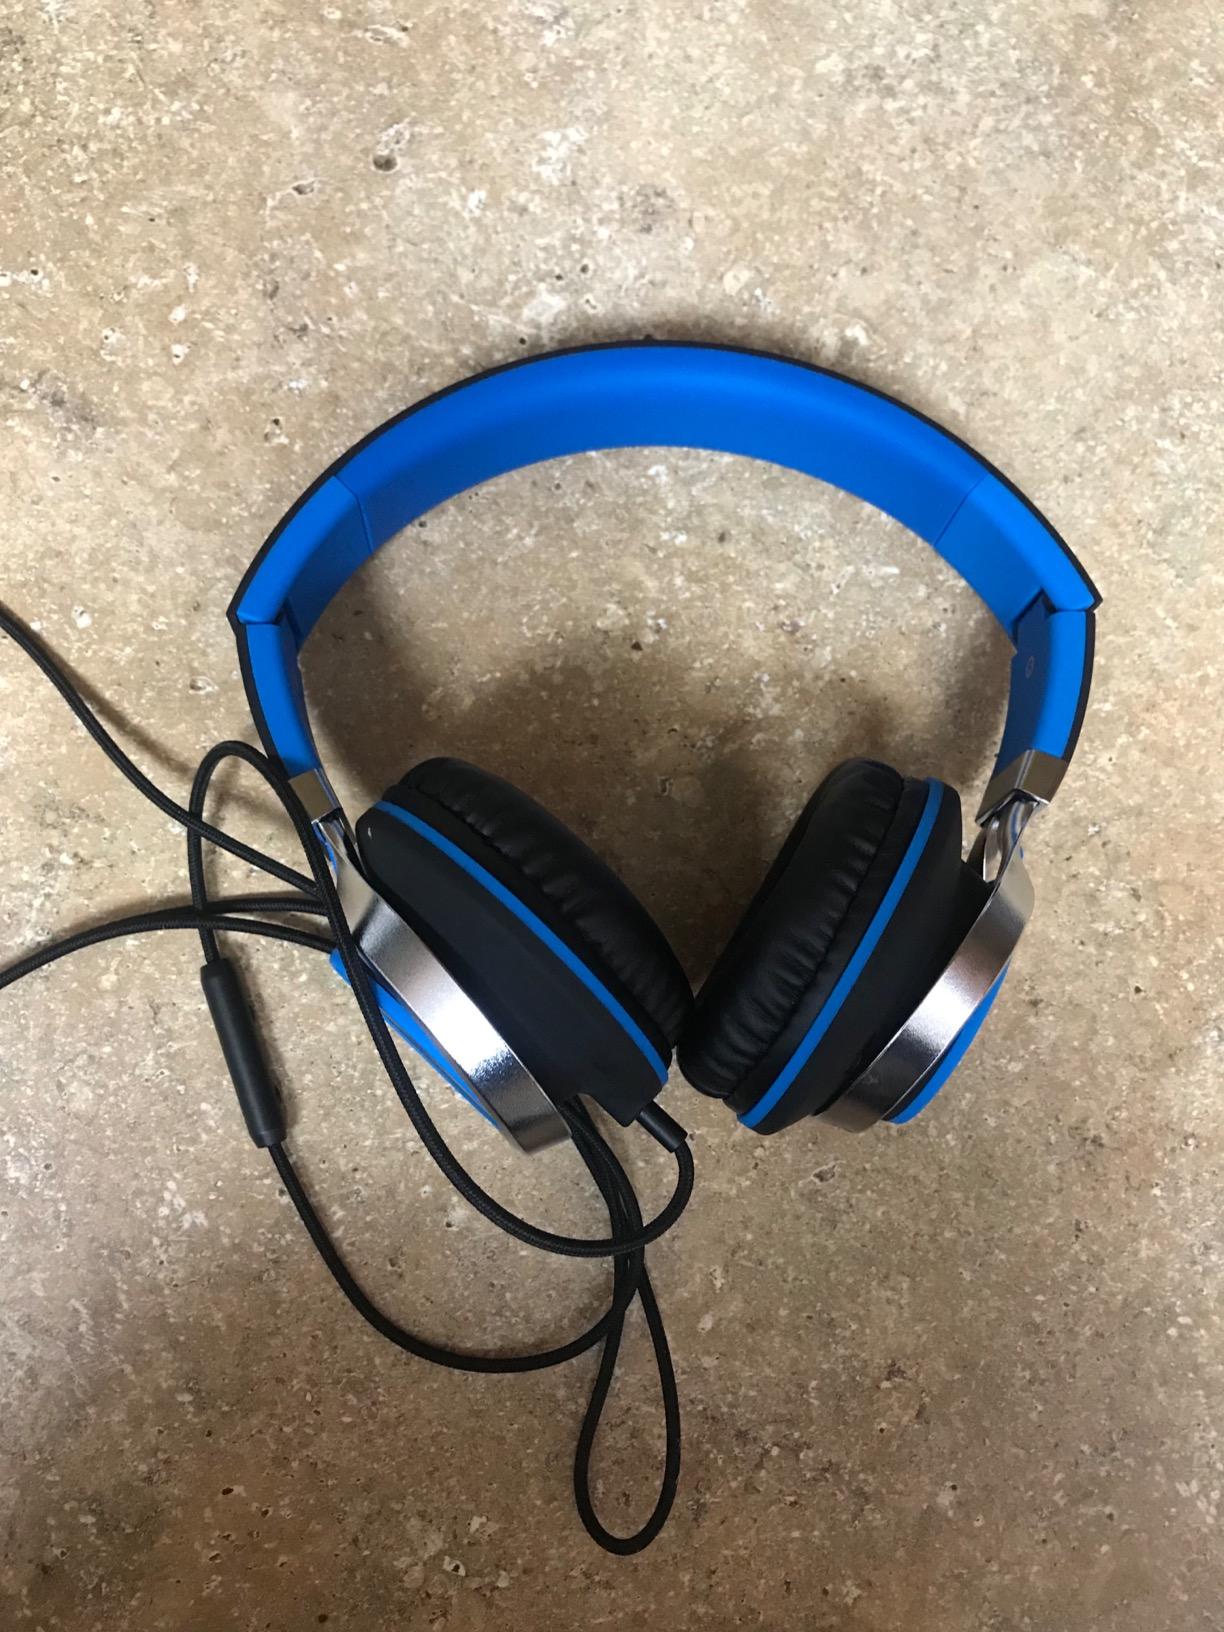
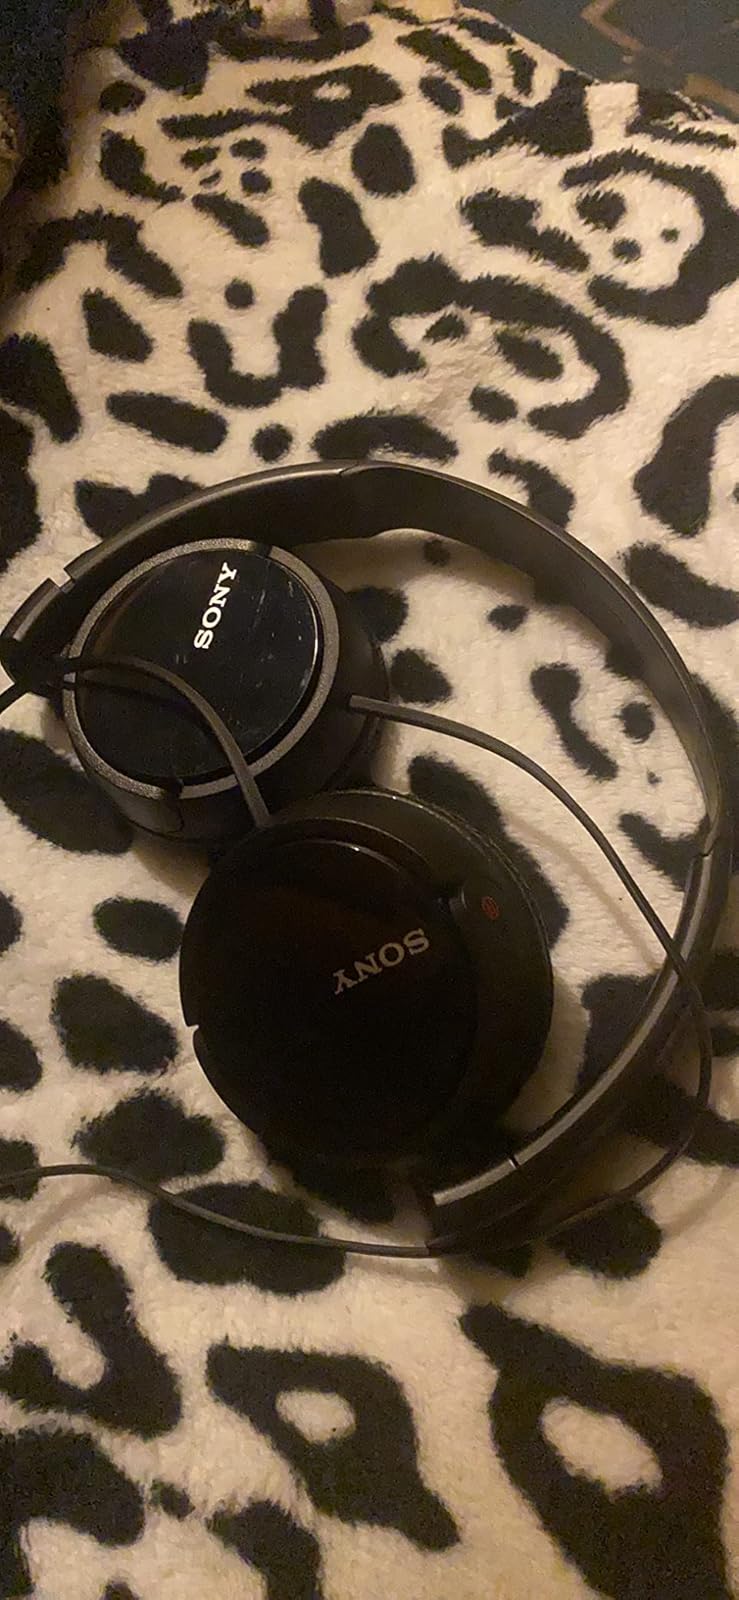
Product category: headphones
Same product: no